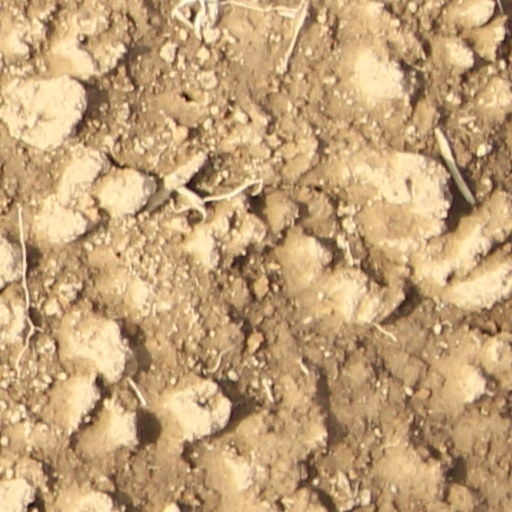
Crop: wheat